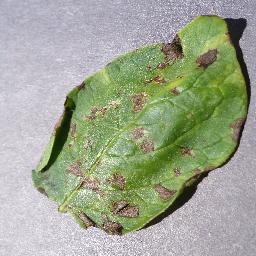
Etiqueta: Tizon_Temprano